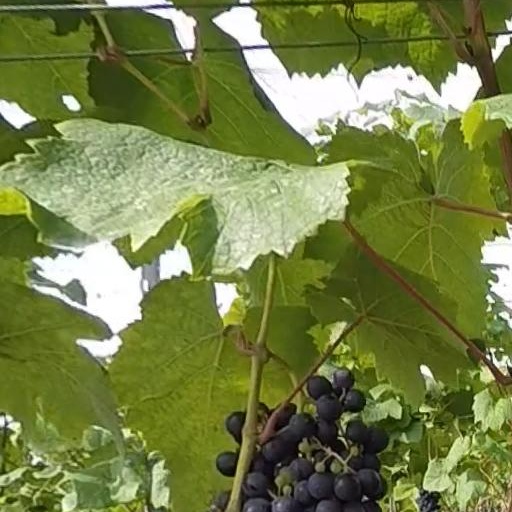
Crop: grape